Madison Belmont Building

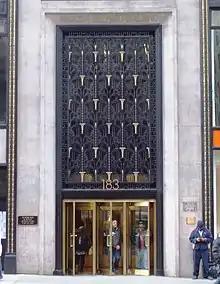
Entrance on 34th Street

The articulation of the facade consists of three horizontal sections similar to the components of a column, namely a base, shaft, and capital. While the facade was made mostly of brick, it also used carved terracotta motifs designed by the New York Architectural Terra-Cotta Company. The terracotta used on the Madison Belmont Building is flatter and simpler in design than on Warren and Wetmore's other structures.